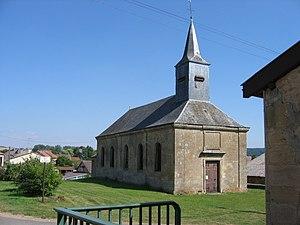
Létanne, l'église
Létanne est une commune française, située dans le département des Ardennes en région Grand Est.